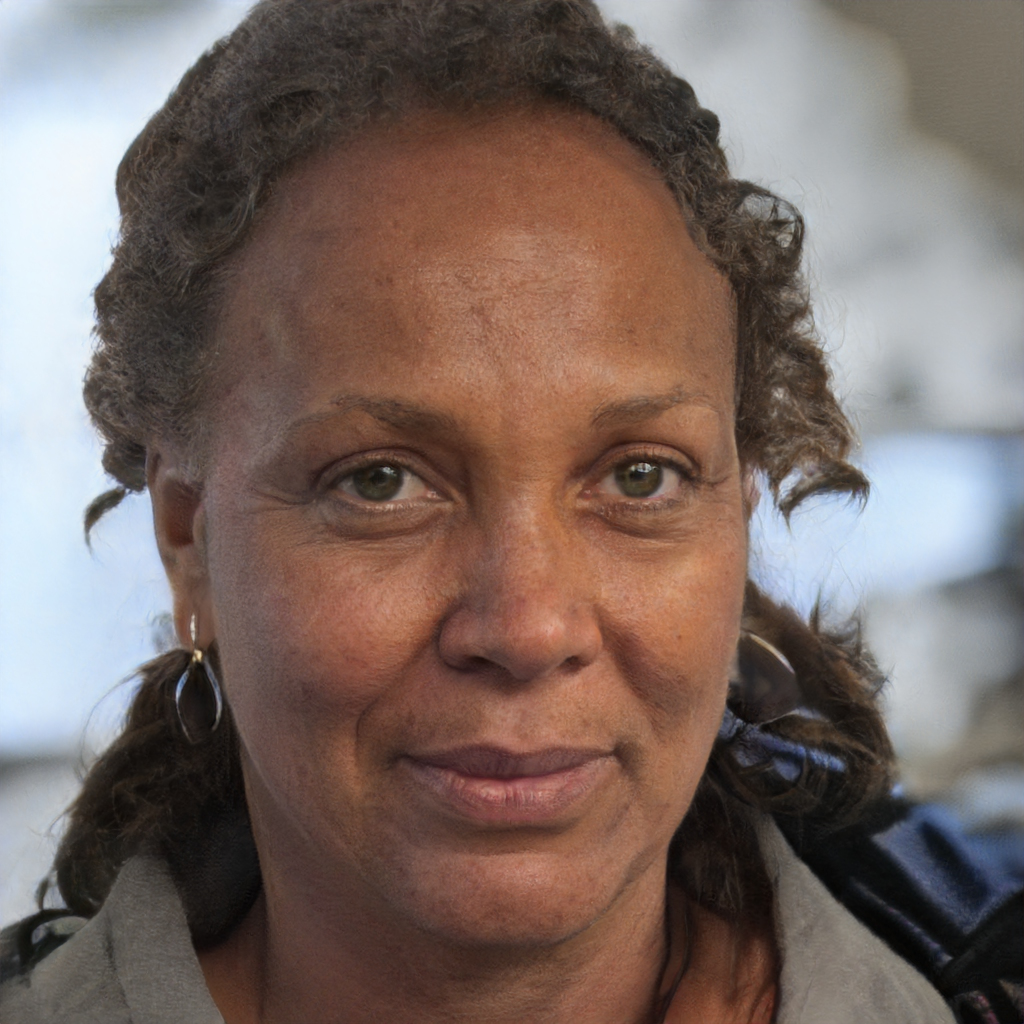
Gender: Female